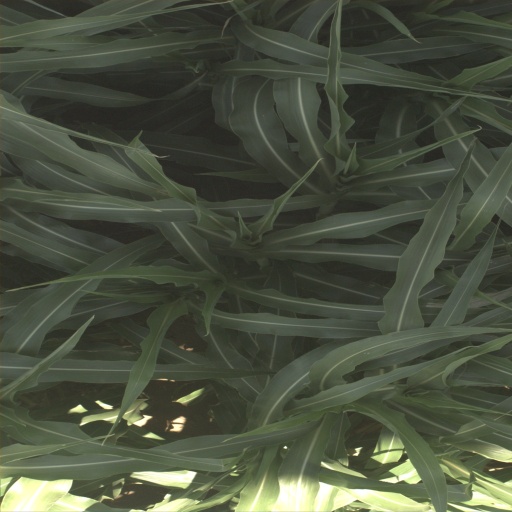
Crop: sorghum